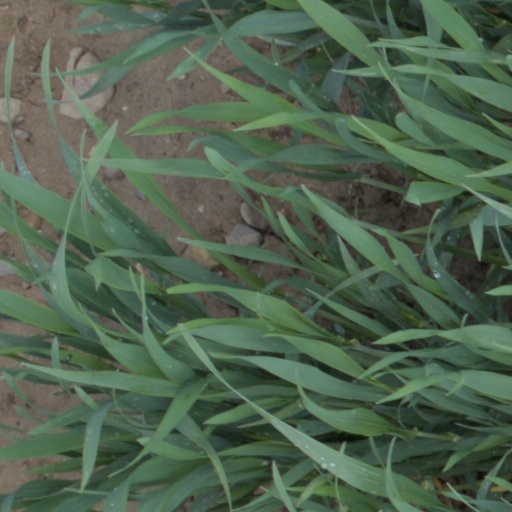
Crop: wheat